Lotus E20

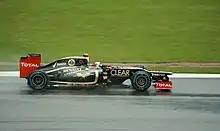
The E20 with "The Dark Knight Rises" special livery during the British Grand Prix

Like the previous season's car, the E20 sported a black and gold livery adopted by the John Player Special Lotus cars from the early 1970s to mid-1980s. The team celebrated its 500th race entry in Monaco, and the team unveiled a special livery inspired by "Angry Birds", and partnered with alternative rock band Linkin Park at the same event to promote an iPad application. The team promoted the movie "The Dark Knight Rises" at the British Grand Prix. The team promoted the game "Angry Birds Star Wars" at the United States Grand Prix.